European Party of Armenia

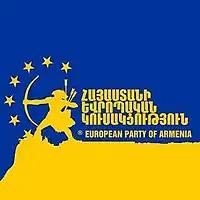
Previous logo of the EPA (in use from 2018 to 2022).

The founding congress of the European Party of Armenia was held on 6 November 2018, in Yerevan. Tigran Khzmalyan was elected by party members as chairman.